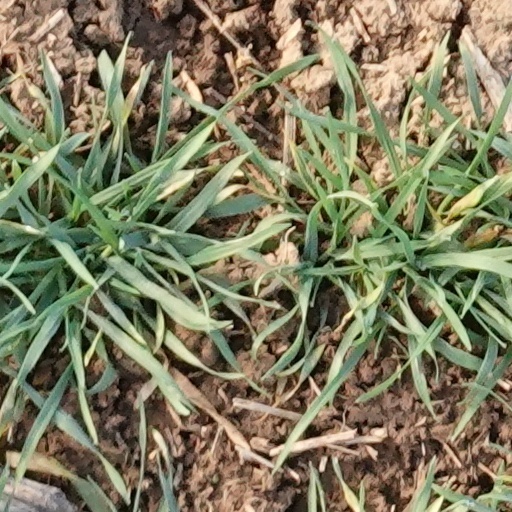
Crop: wheat